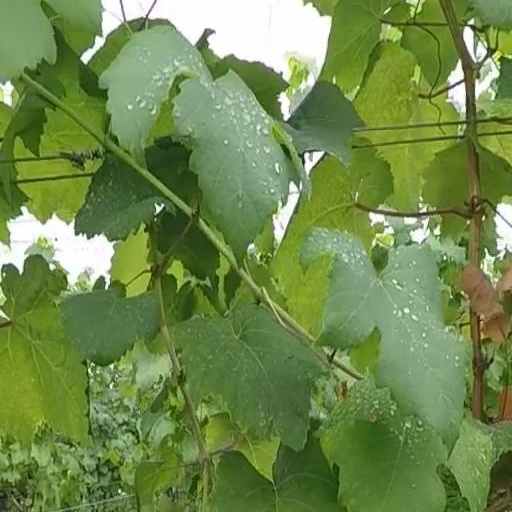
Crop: grape